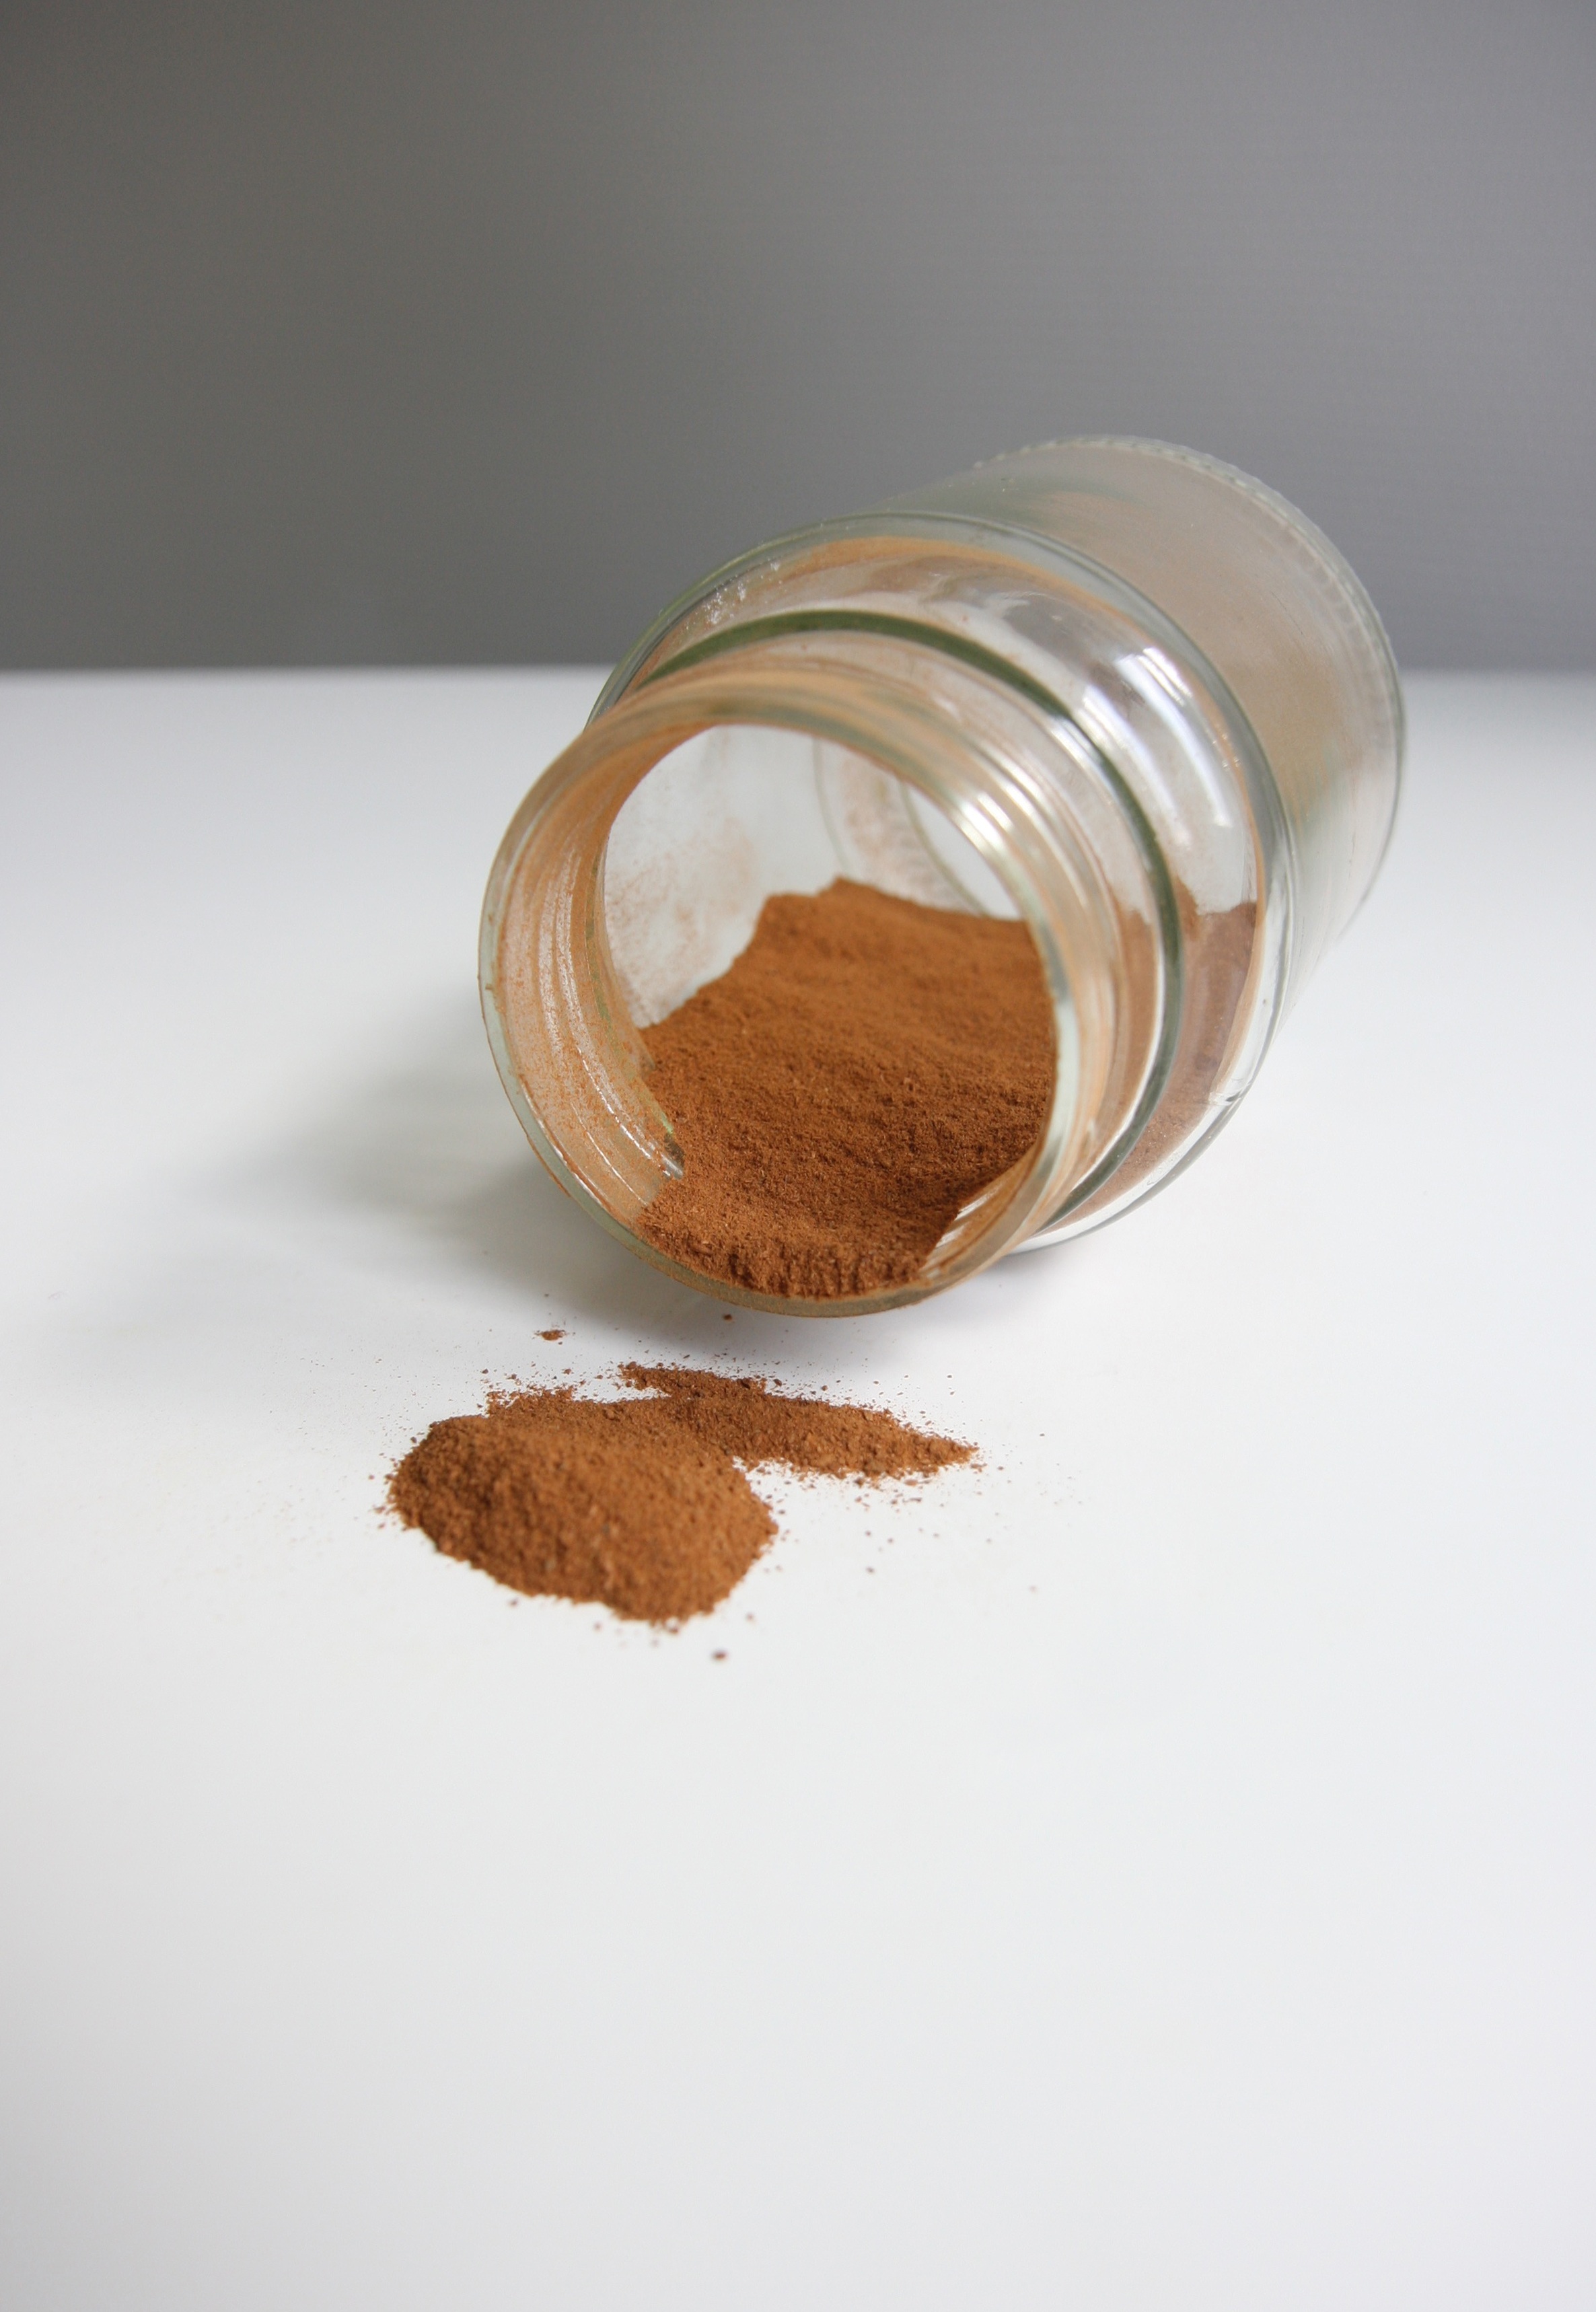
food, produce, brown, still life, material, cinnamon, eye, organ, flavor